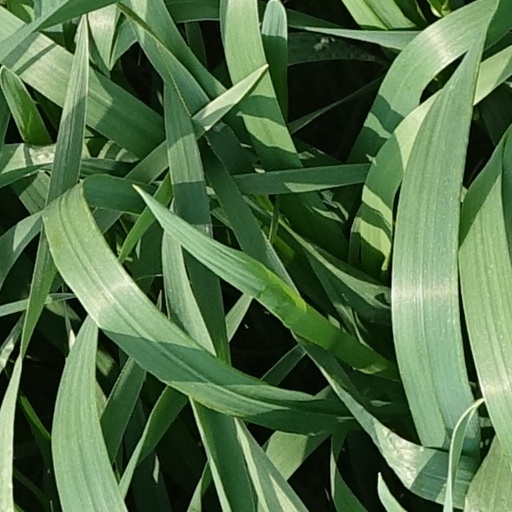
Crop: wheat